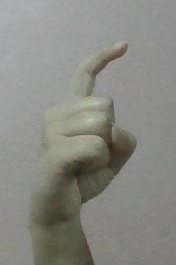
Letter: ra